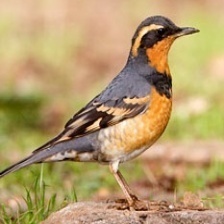
Species: VARIED THRUSH
Scientific name: IXOREUS NAEVIUS